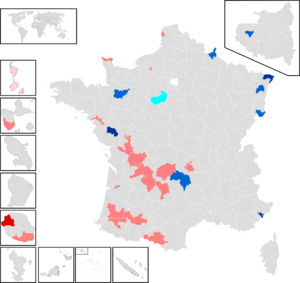
Législatives 2012 - Élus au 1er tour